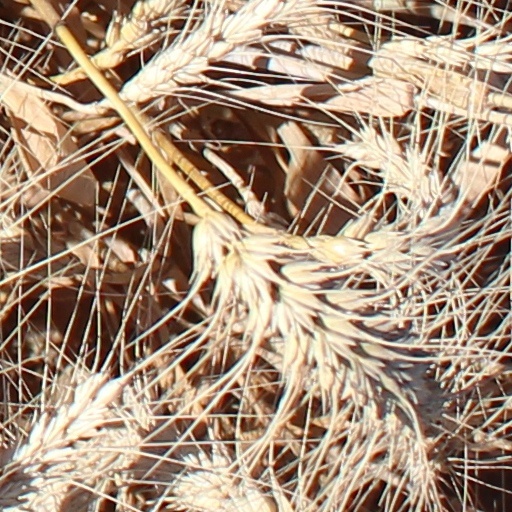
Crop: wheat